Yakovlev Yak-44

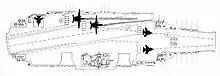
Yak-44 and Su-33 on the deck of "Ulyanovsk."

The Yakovlev Yak-44 was a proposed twin-turboprop Airborne Early Warning (AEW) aircraft, resembling the United States Navy's E-2 Hawkeye, intended for use with the Soviet Navy's "Ulyanovsk" class supercarriers. Along with the aircraft carrier it would have flown from, the Yak-44 was cancelled after the demise of the Soviet Union. A full-scale mockup with foldable wings was built.